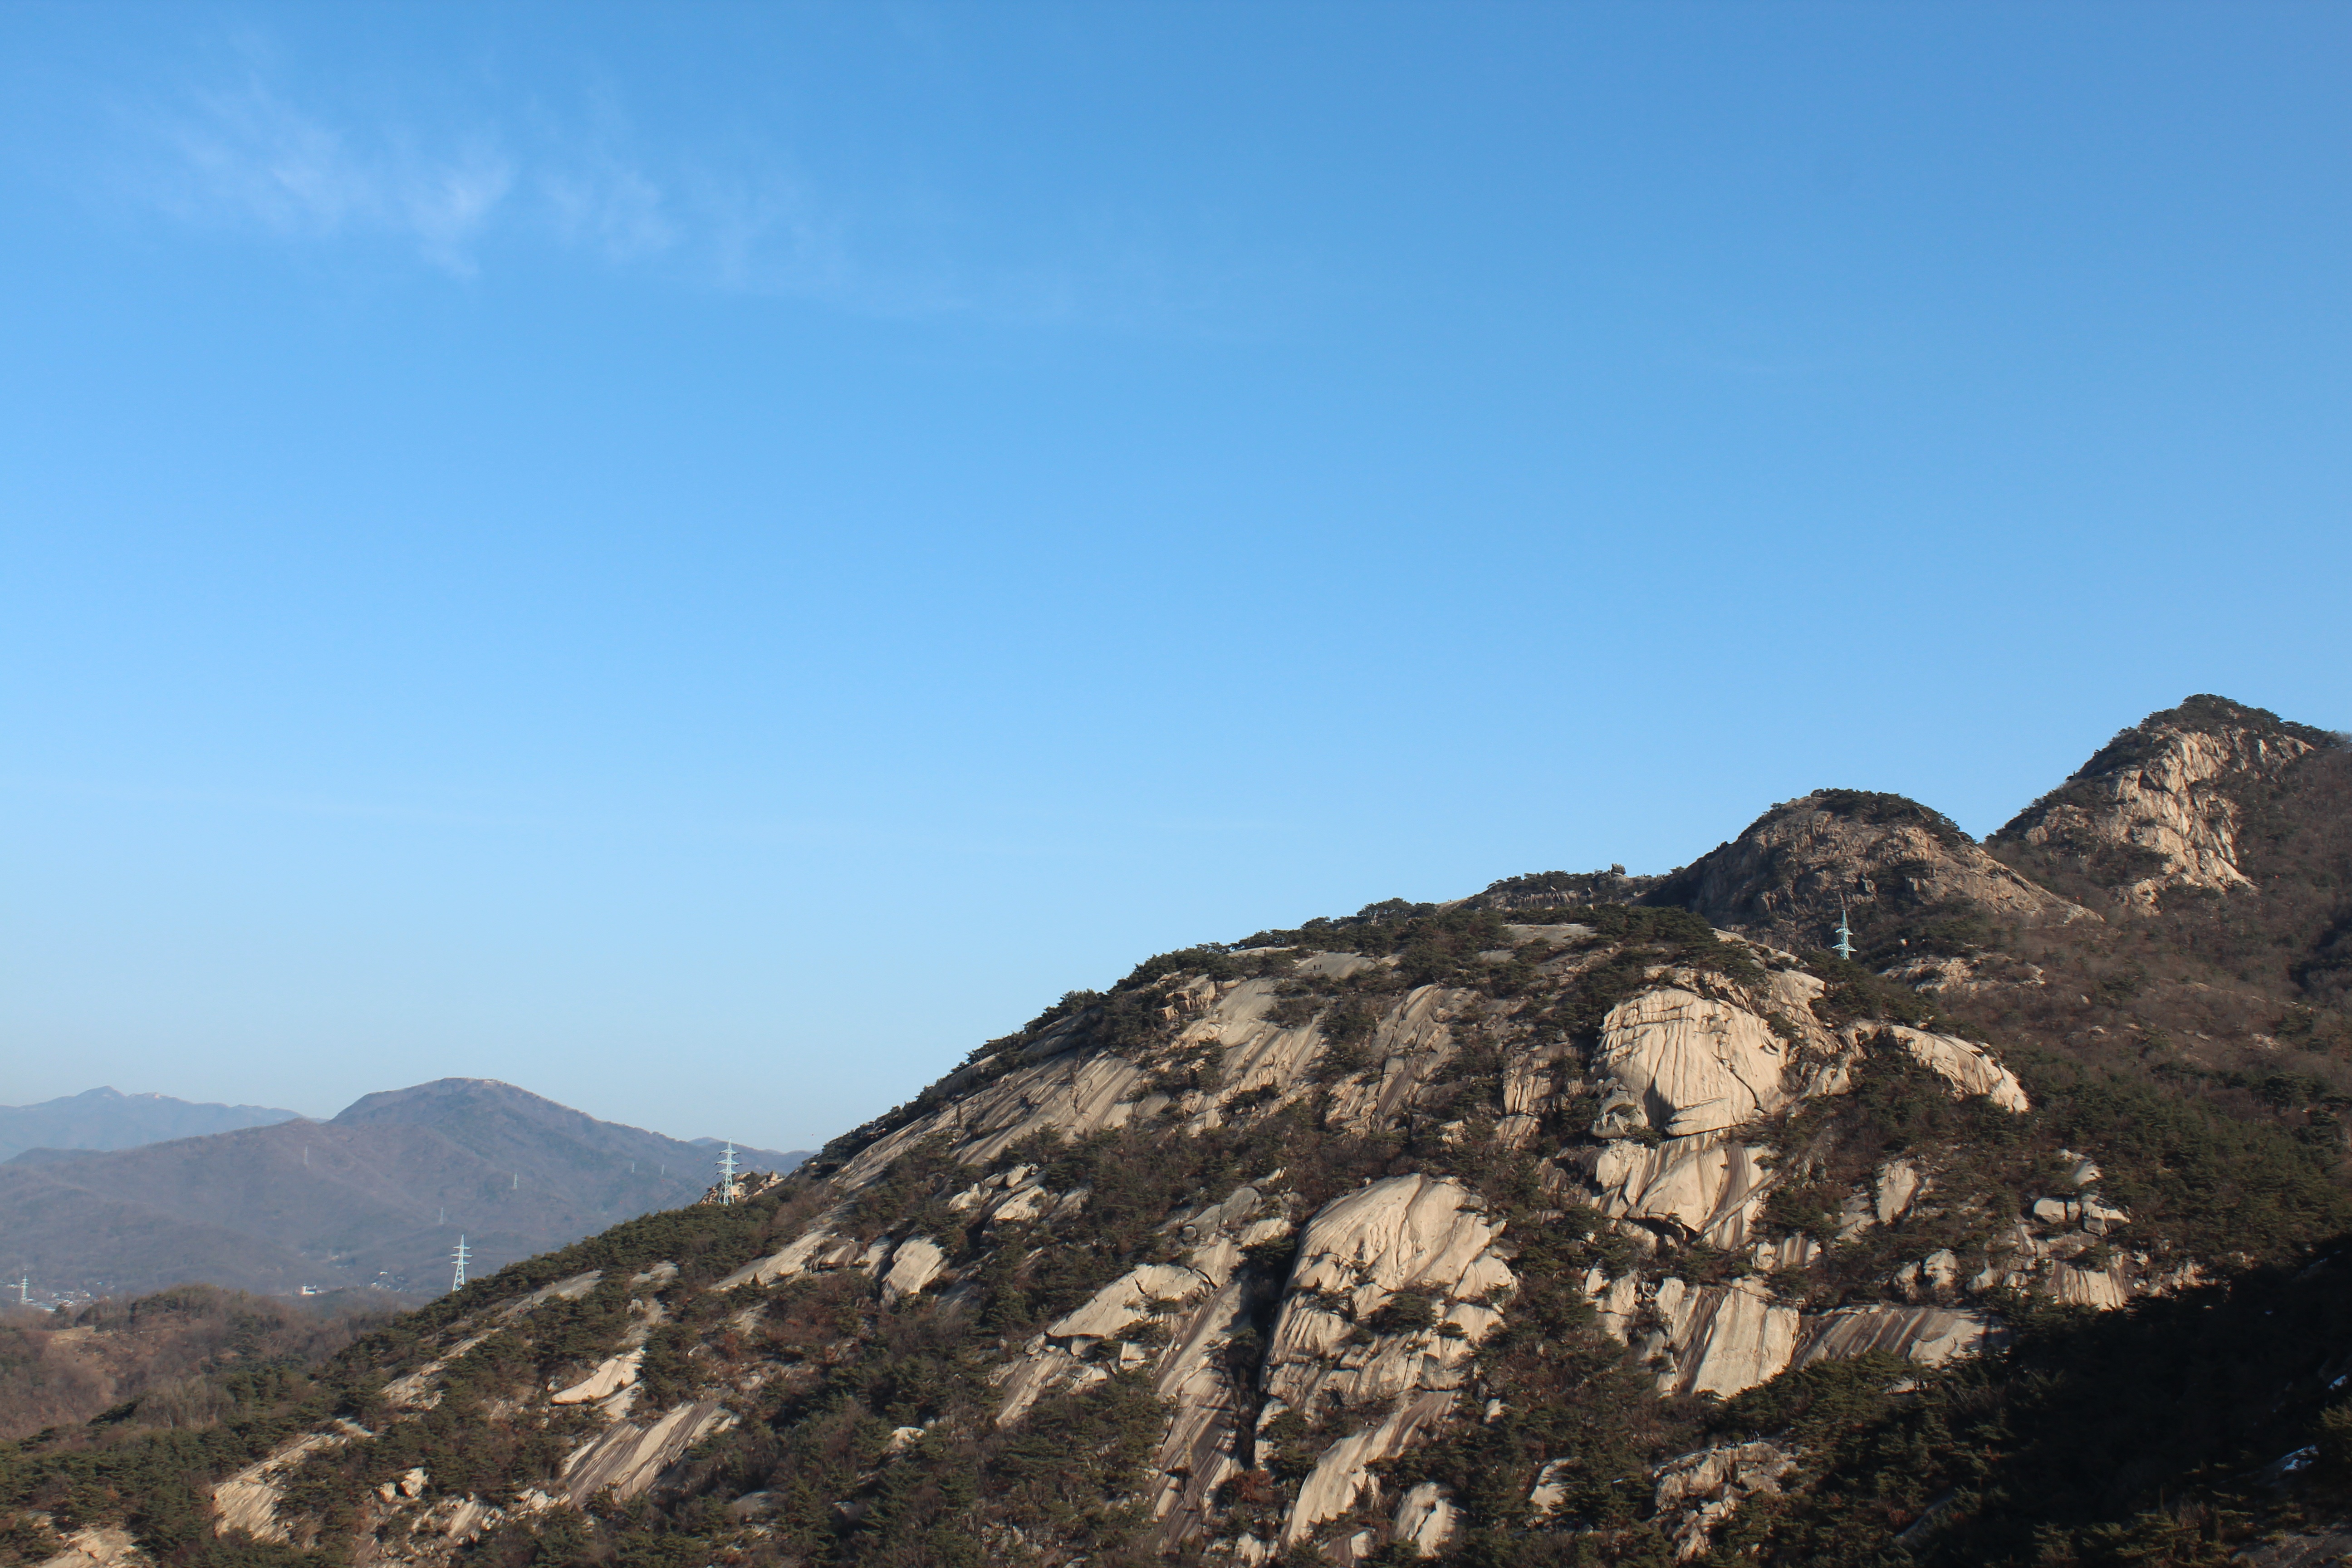
wilderness, walking, mountain, hill, adventure, valley, mountain range, ridge, summit, blue sky, plateau, fell, wadi, landform, mountain pass, bukhansan mountain, geographical feature, mountainous landforms